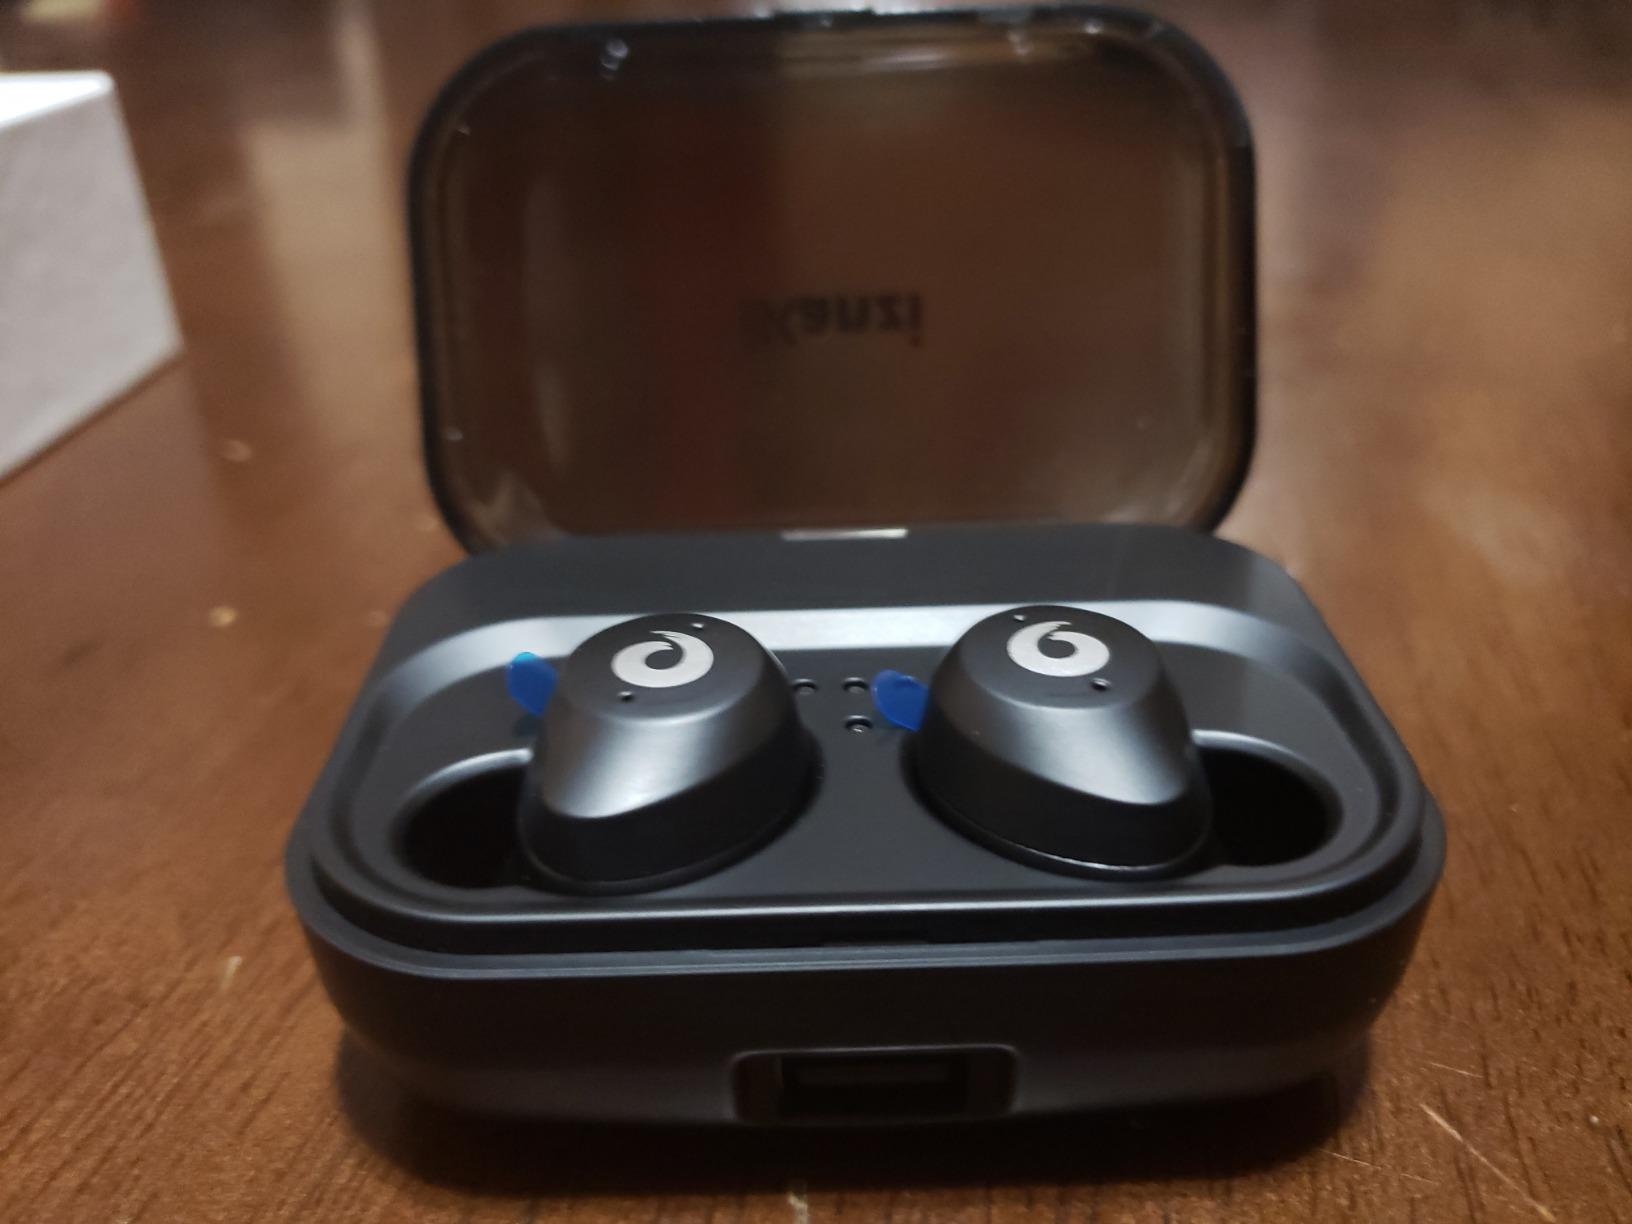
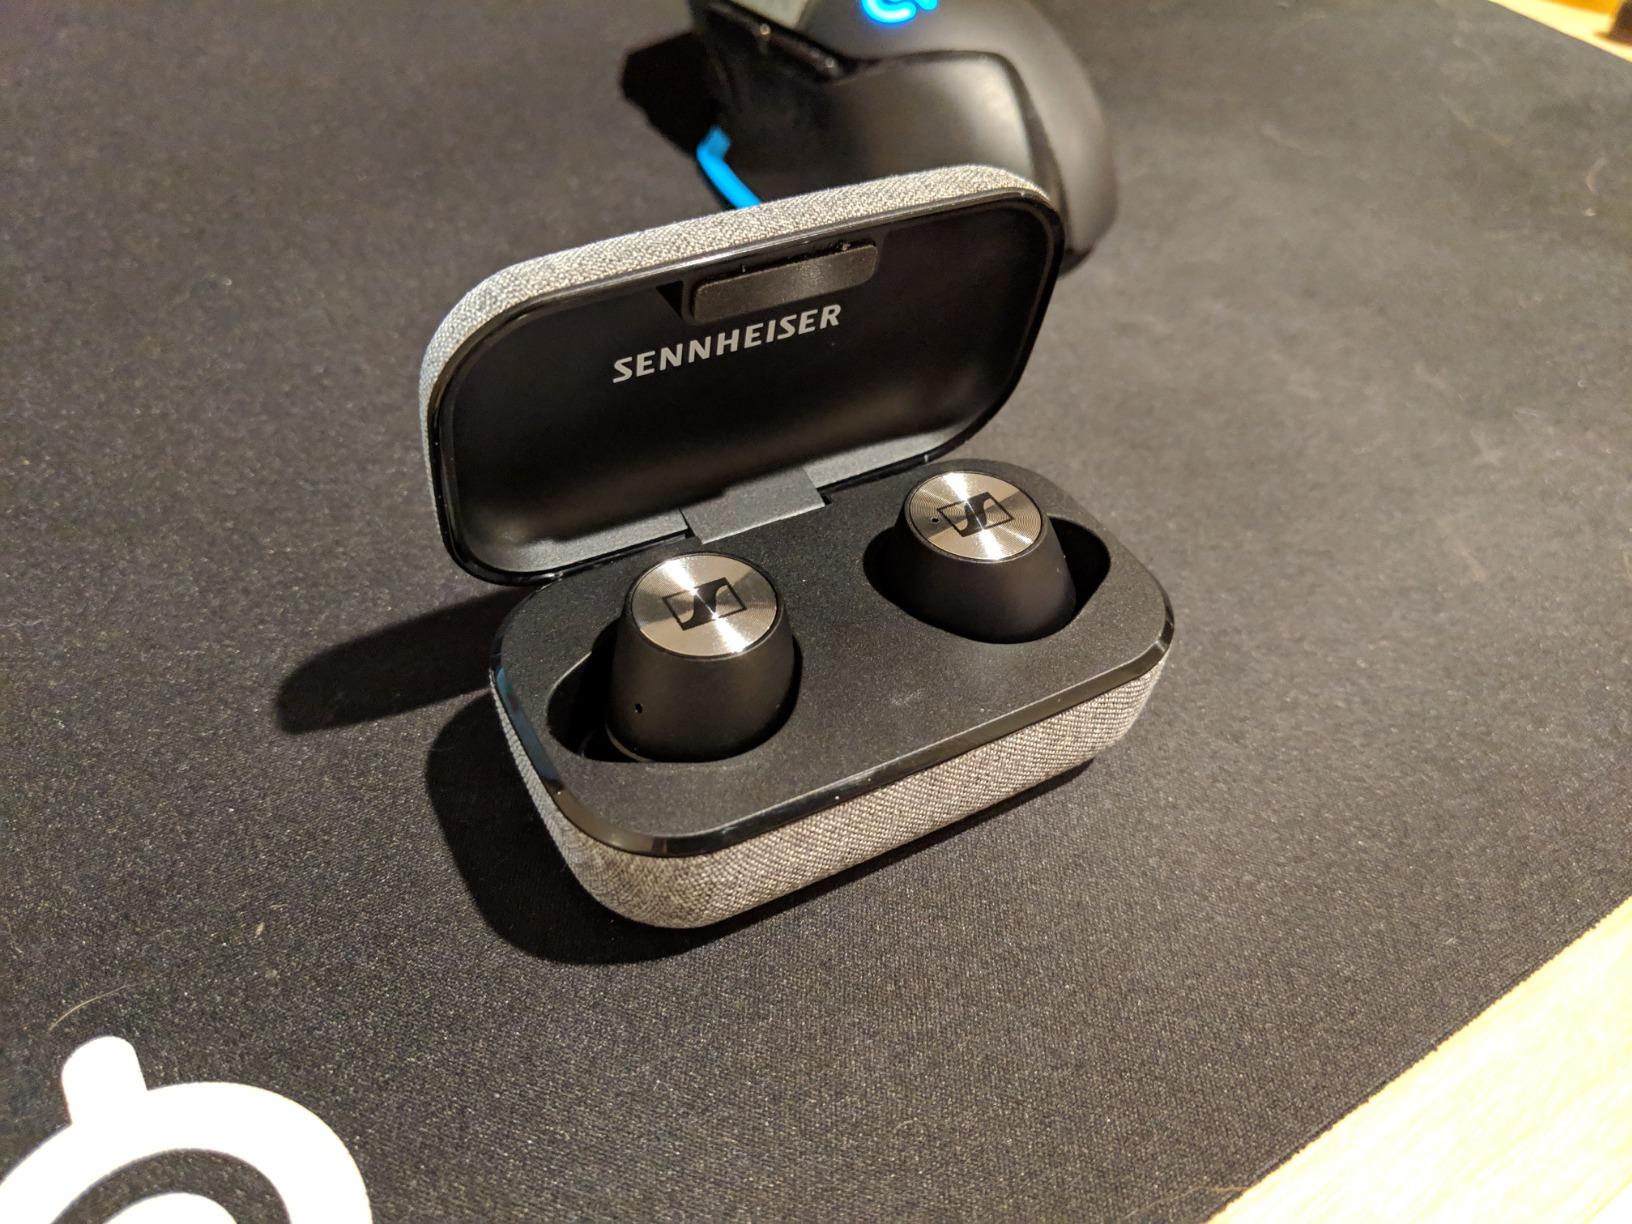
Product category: earbuds
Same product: no